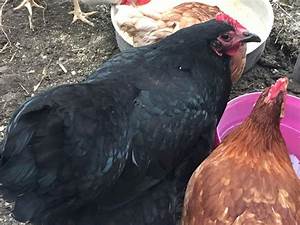
Label: gallina